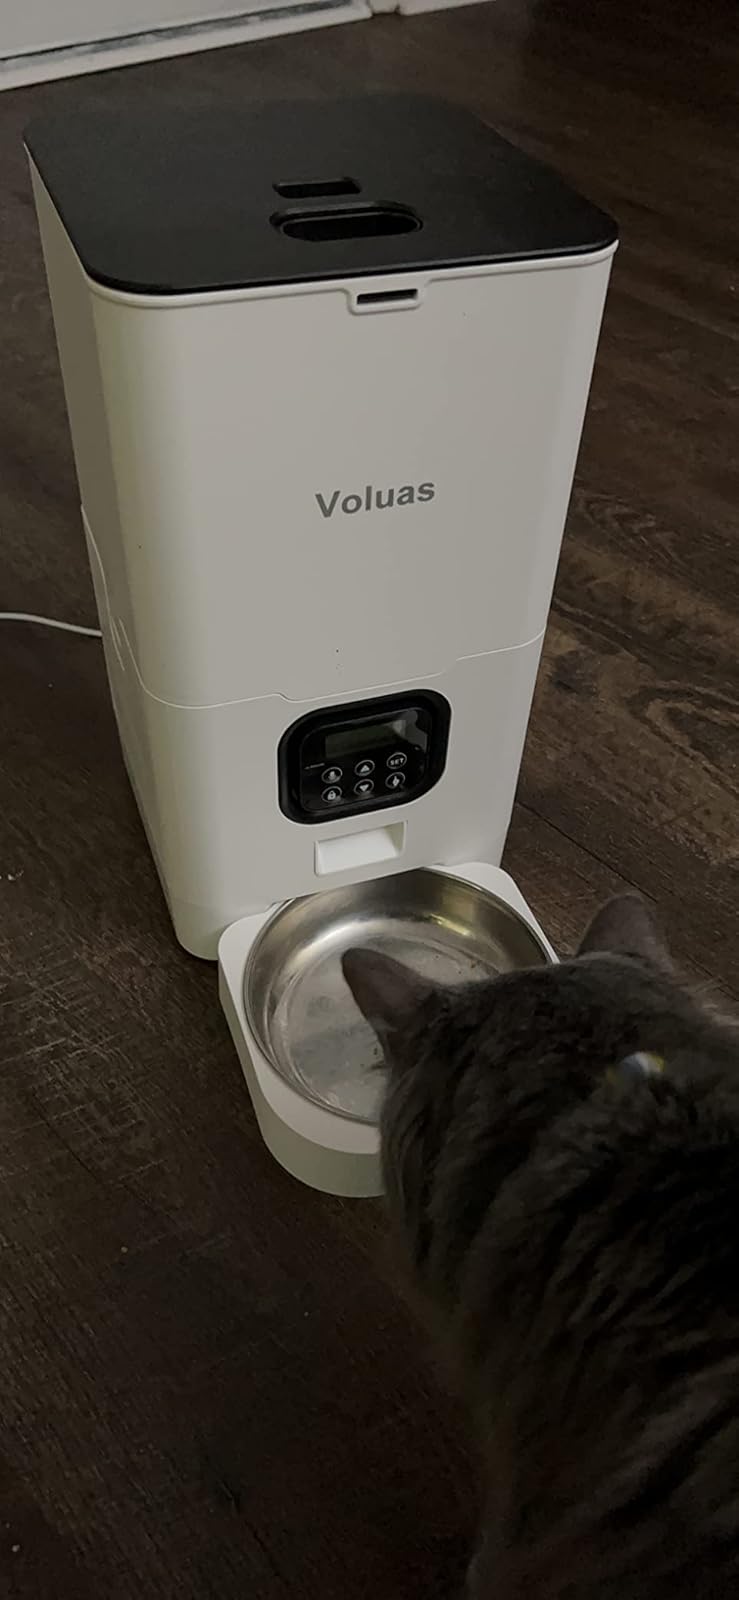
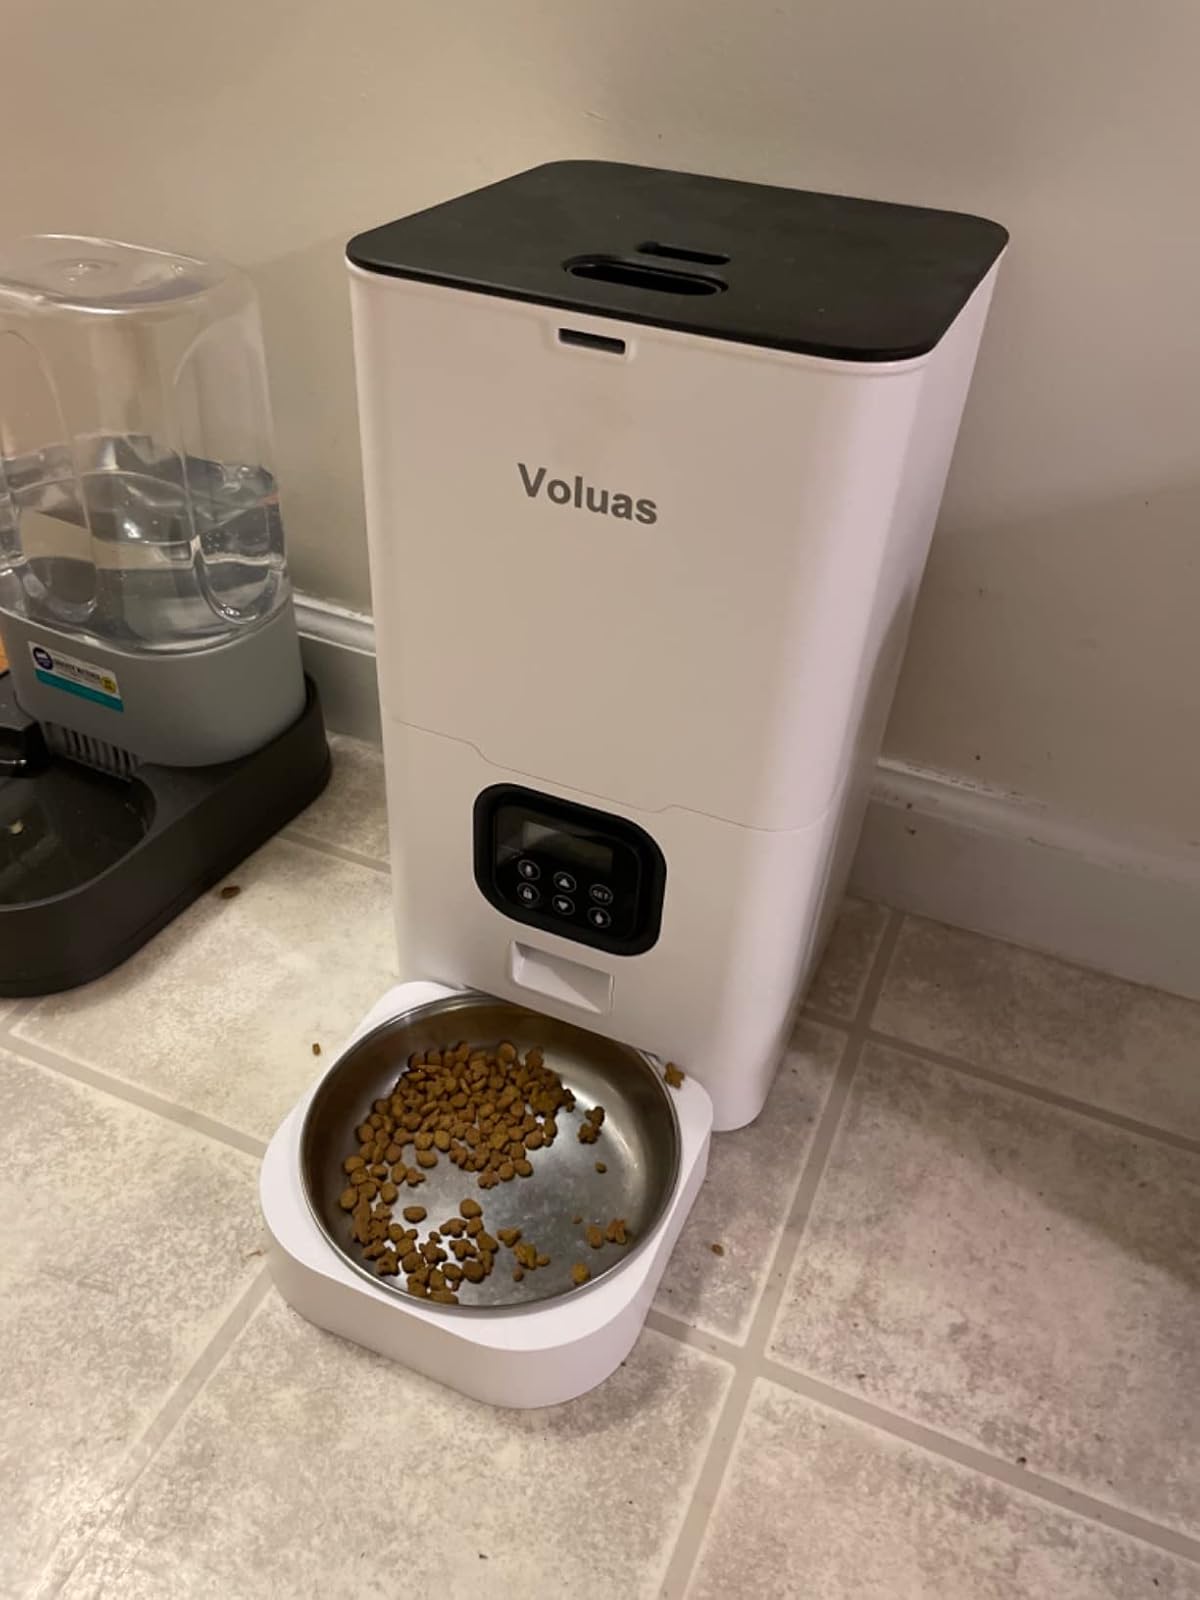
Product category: items_feeder
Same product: yes